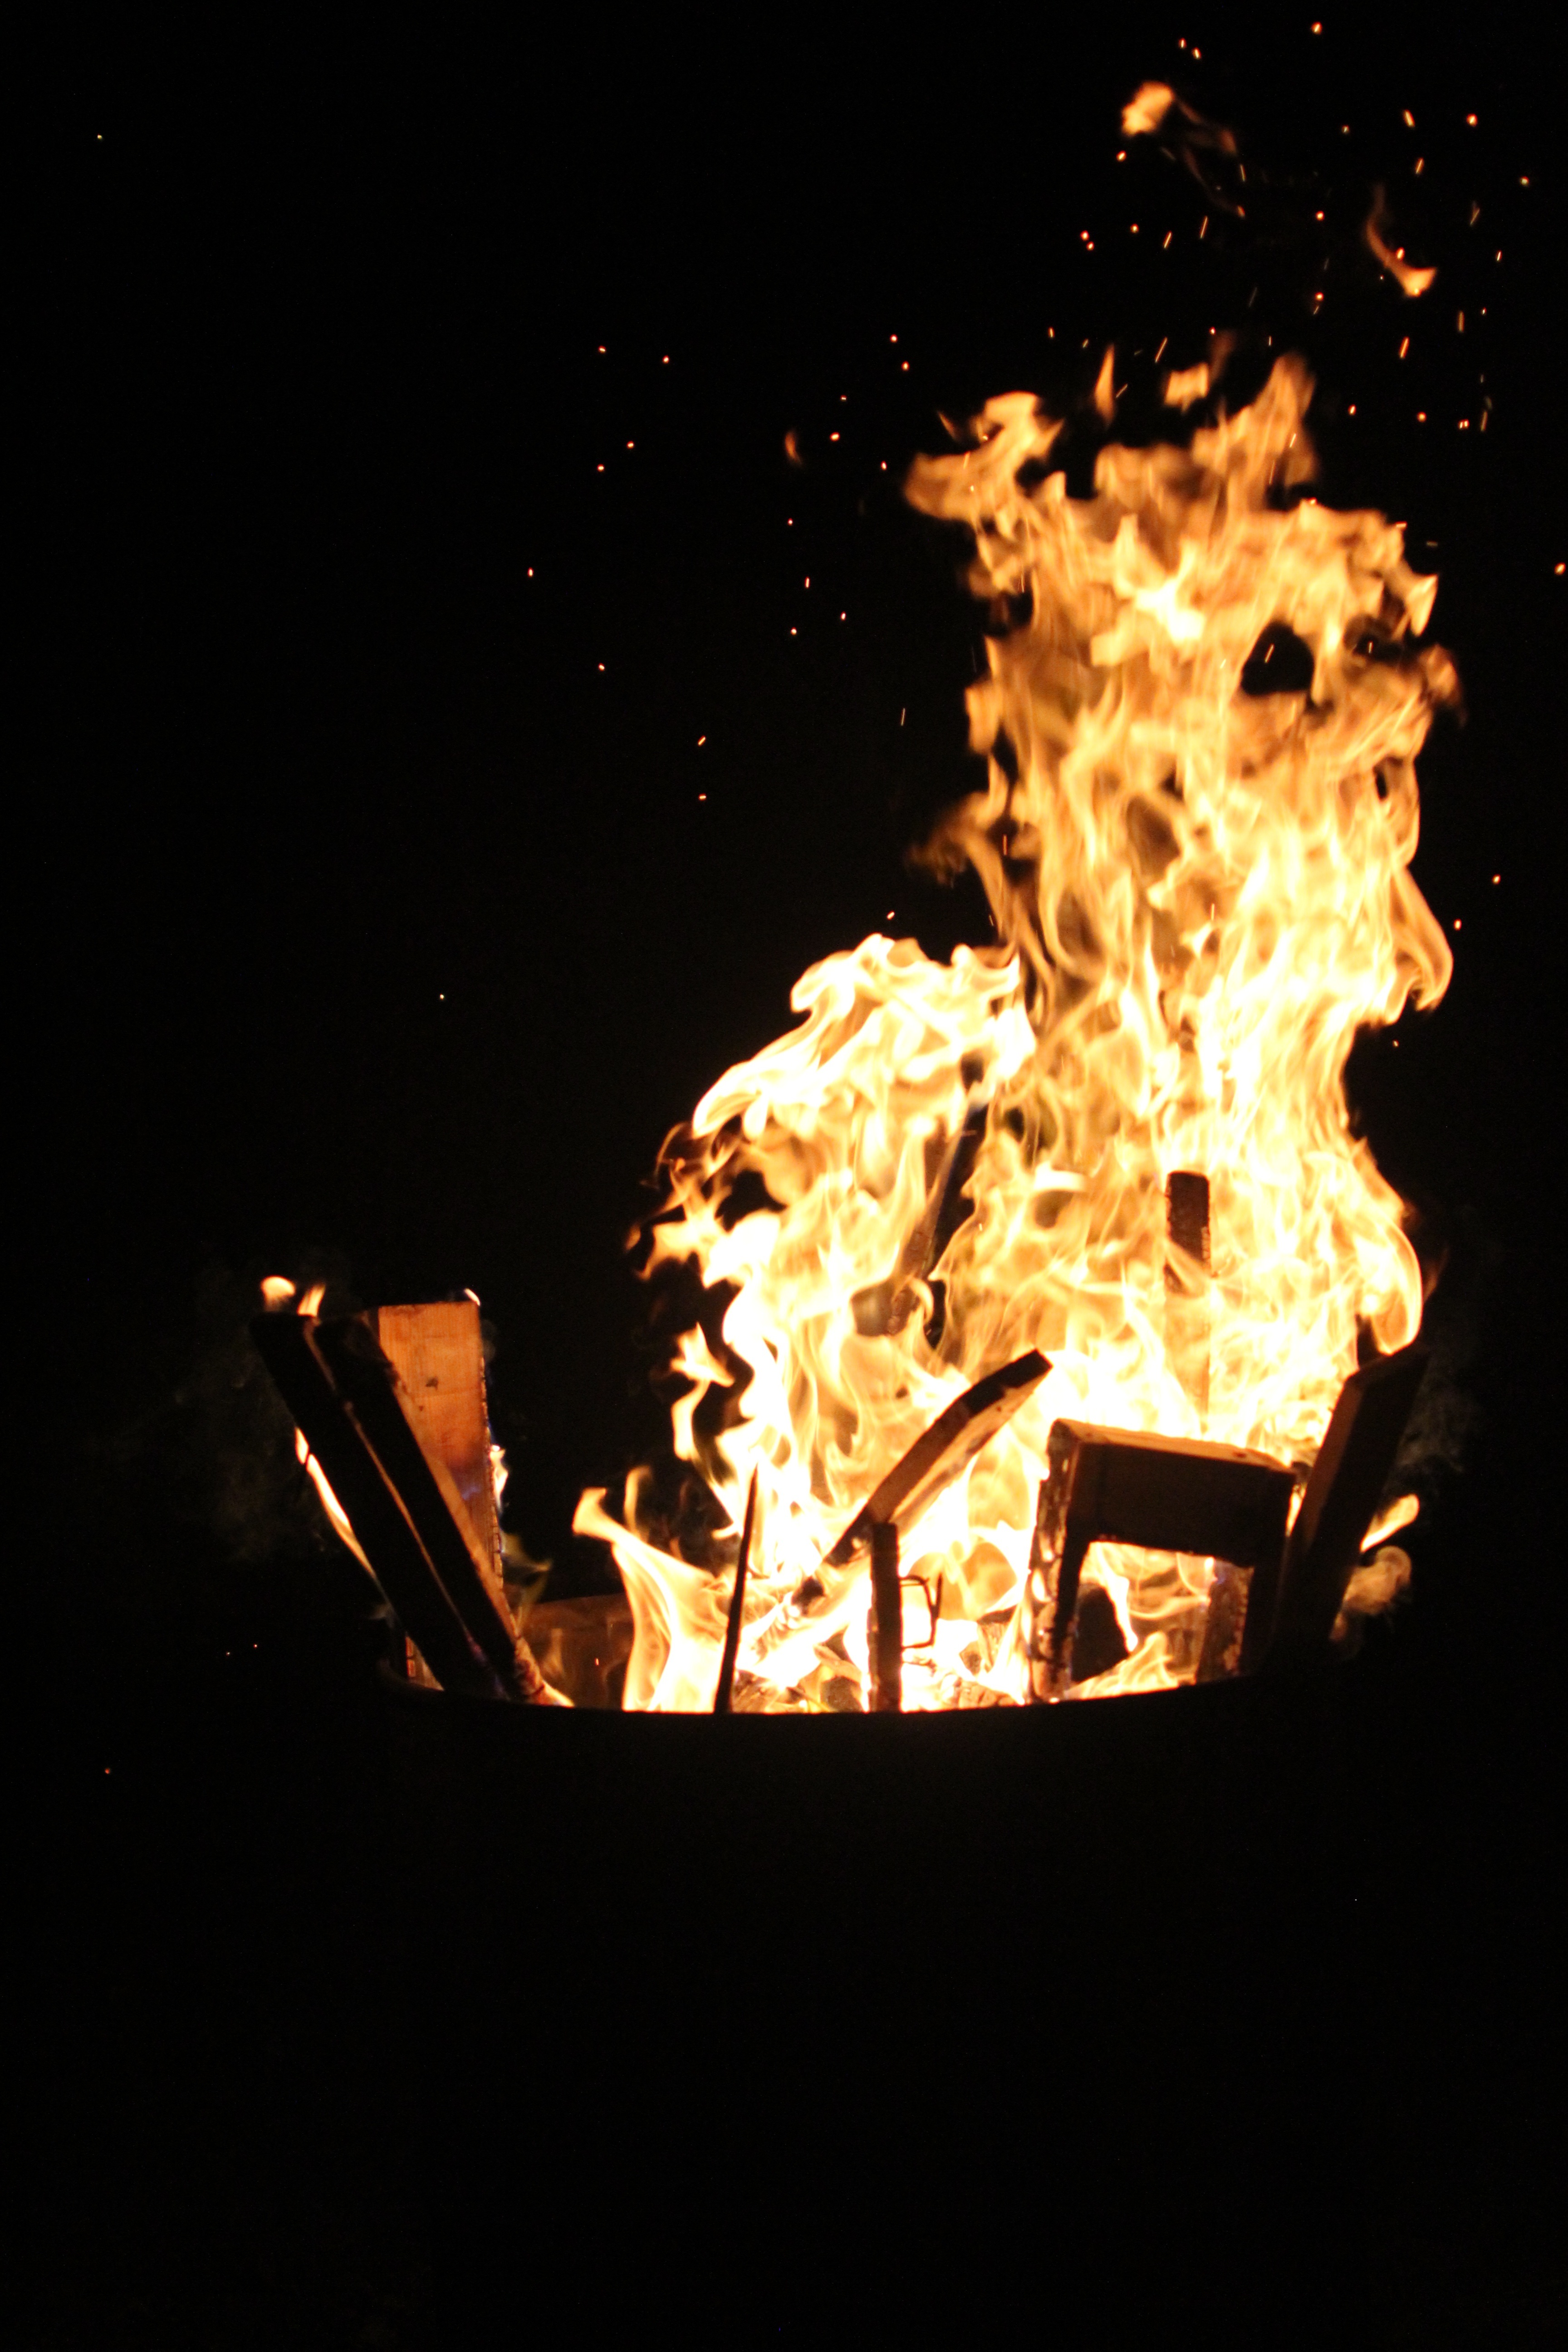
light, glowing, night, warm, sparkler, flame, fire, darkness, lighting, heat, burn, brand, hot, fiery, embers, wood fire